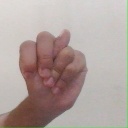
अक्षर: न